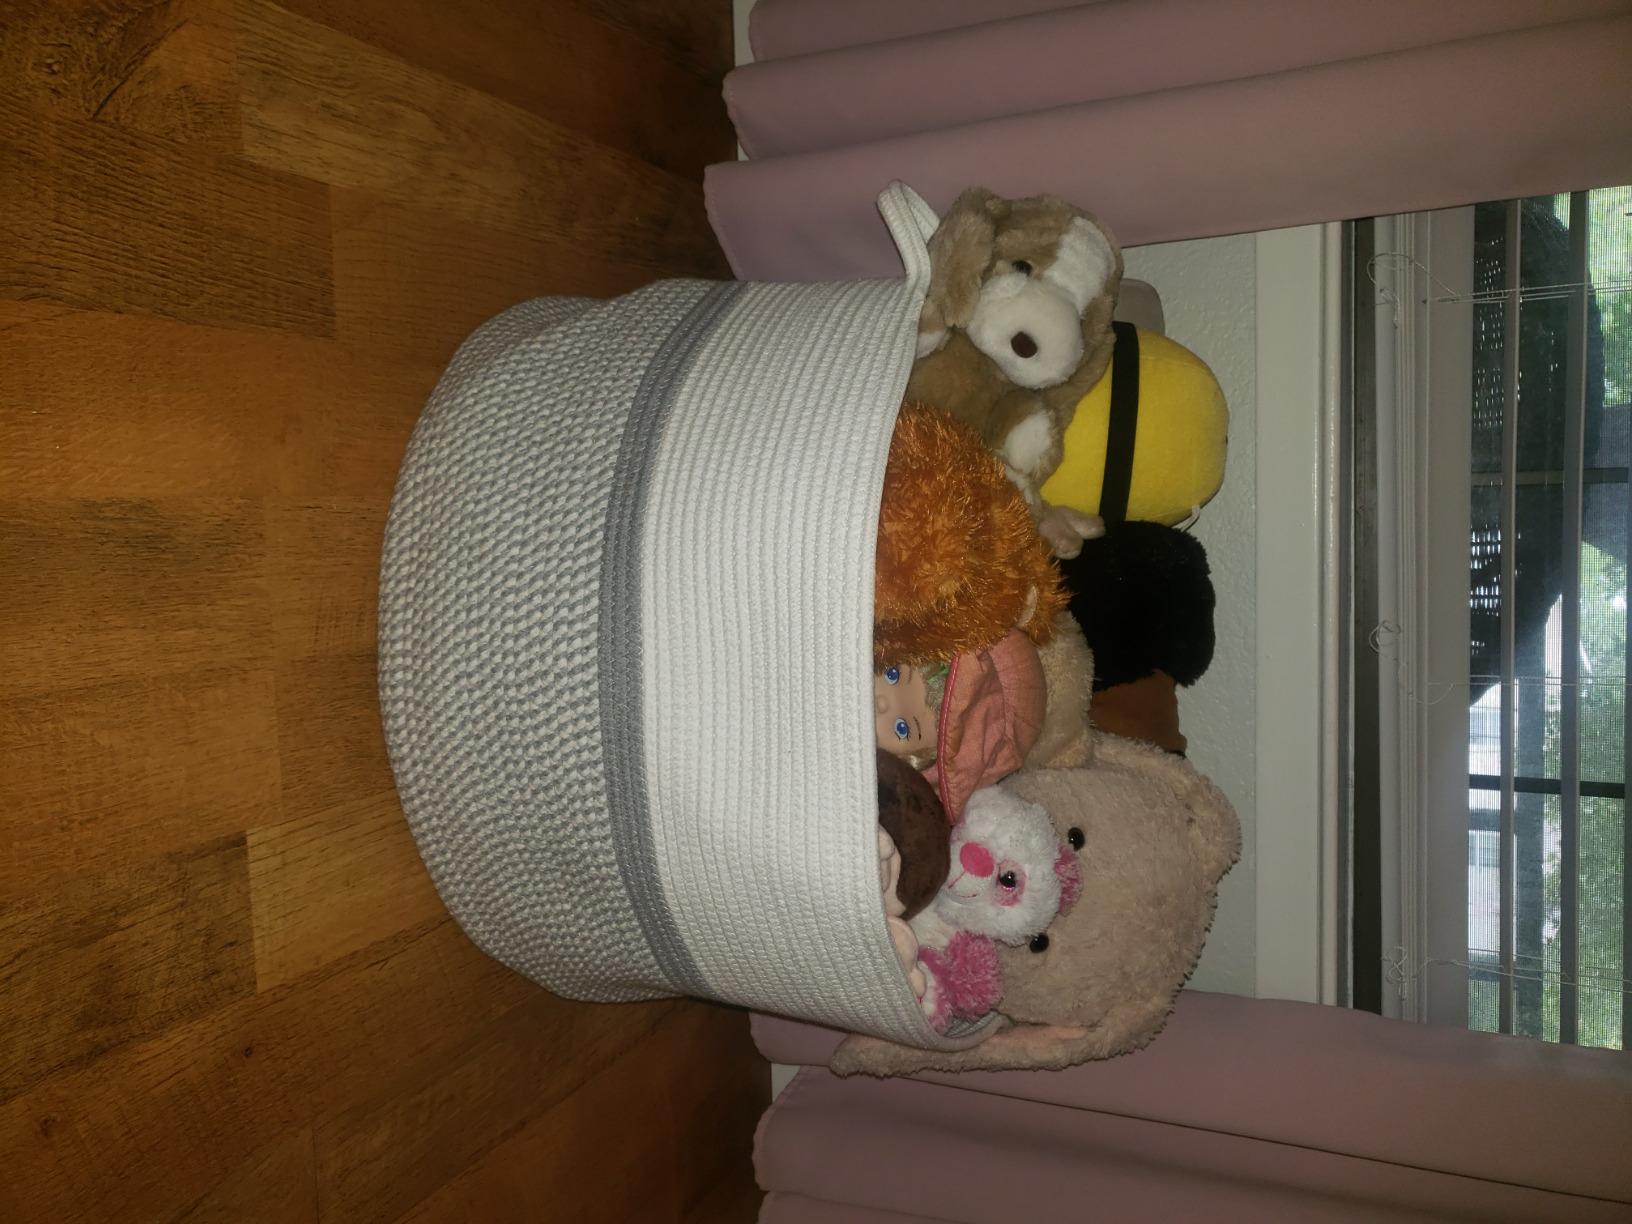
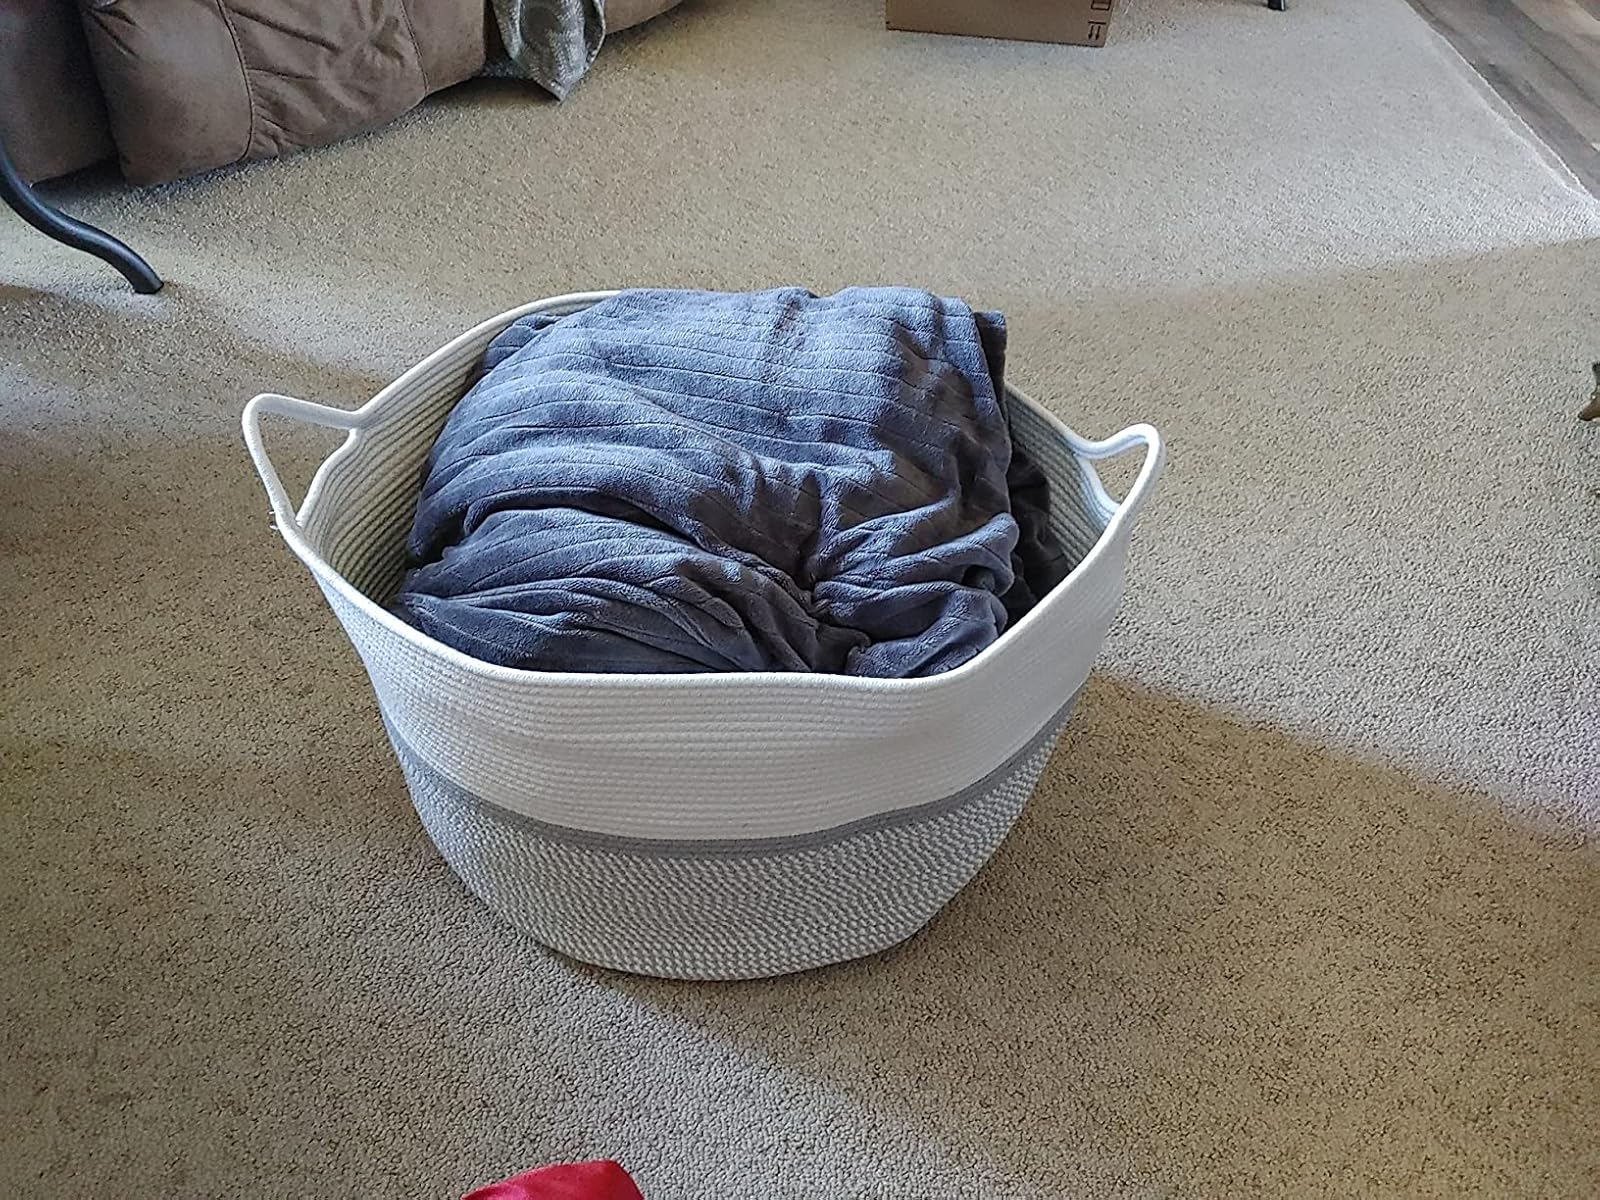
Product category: items_hamper
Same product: yes